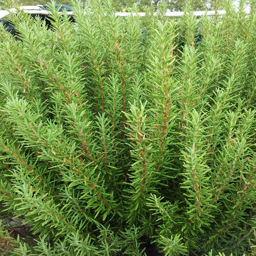
bought as a christmas tree years ago - it 's booming in the ground .